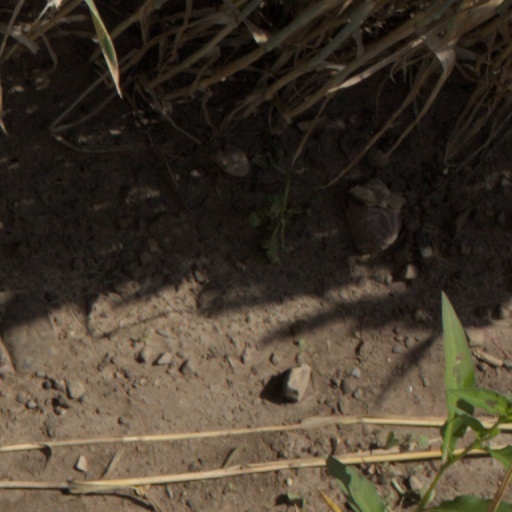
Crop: wheat